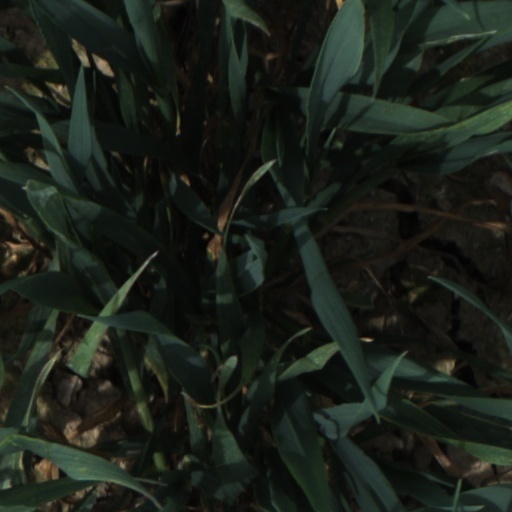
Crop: wheat